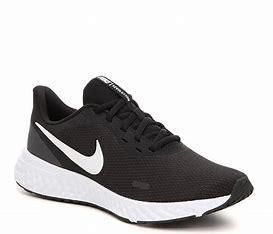
Brand: Nike
Model: Revolution 5